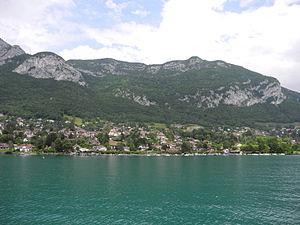
Veyrier-du-Lac vu depuis le lac d'Annecy
Veyrier-du-Lac est une commune française située dans le département de la Haute-Savoie, en région Auvergne-Rhône-Alpes.